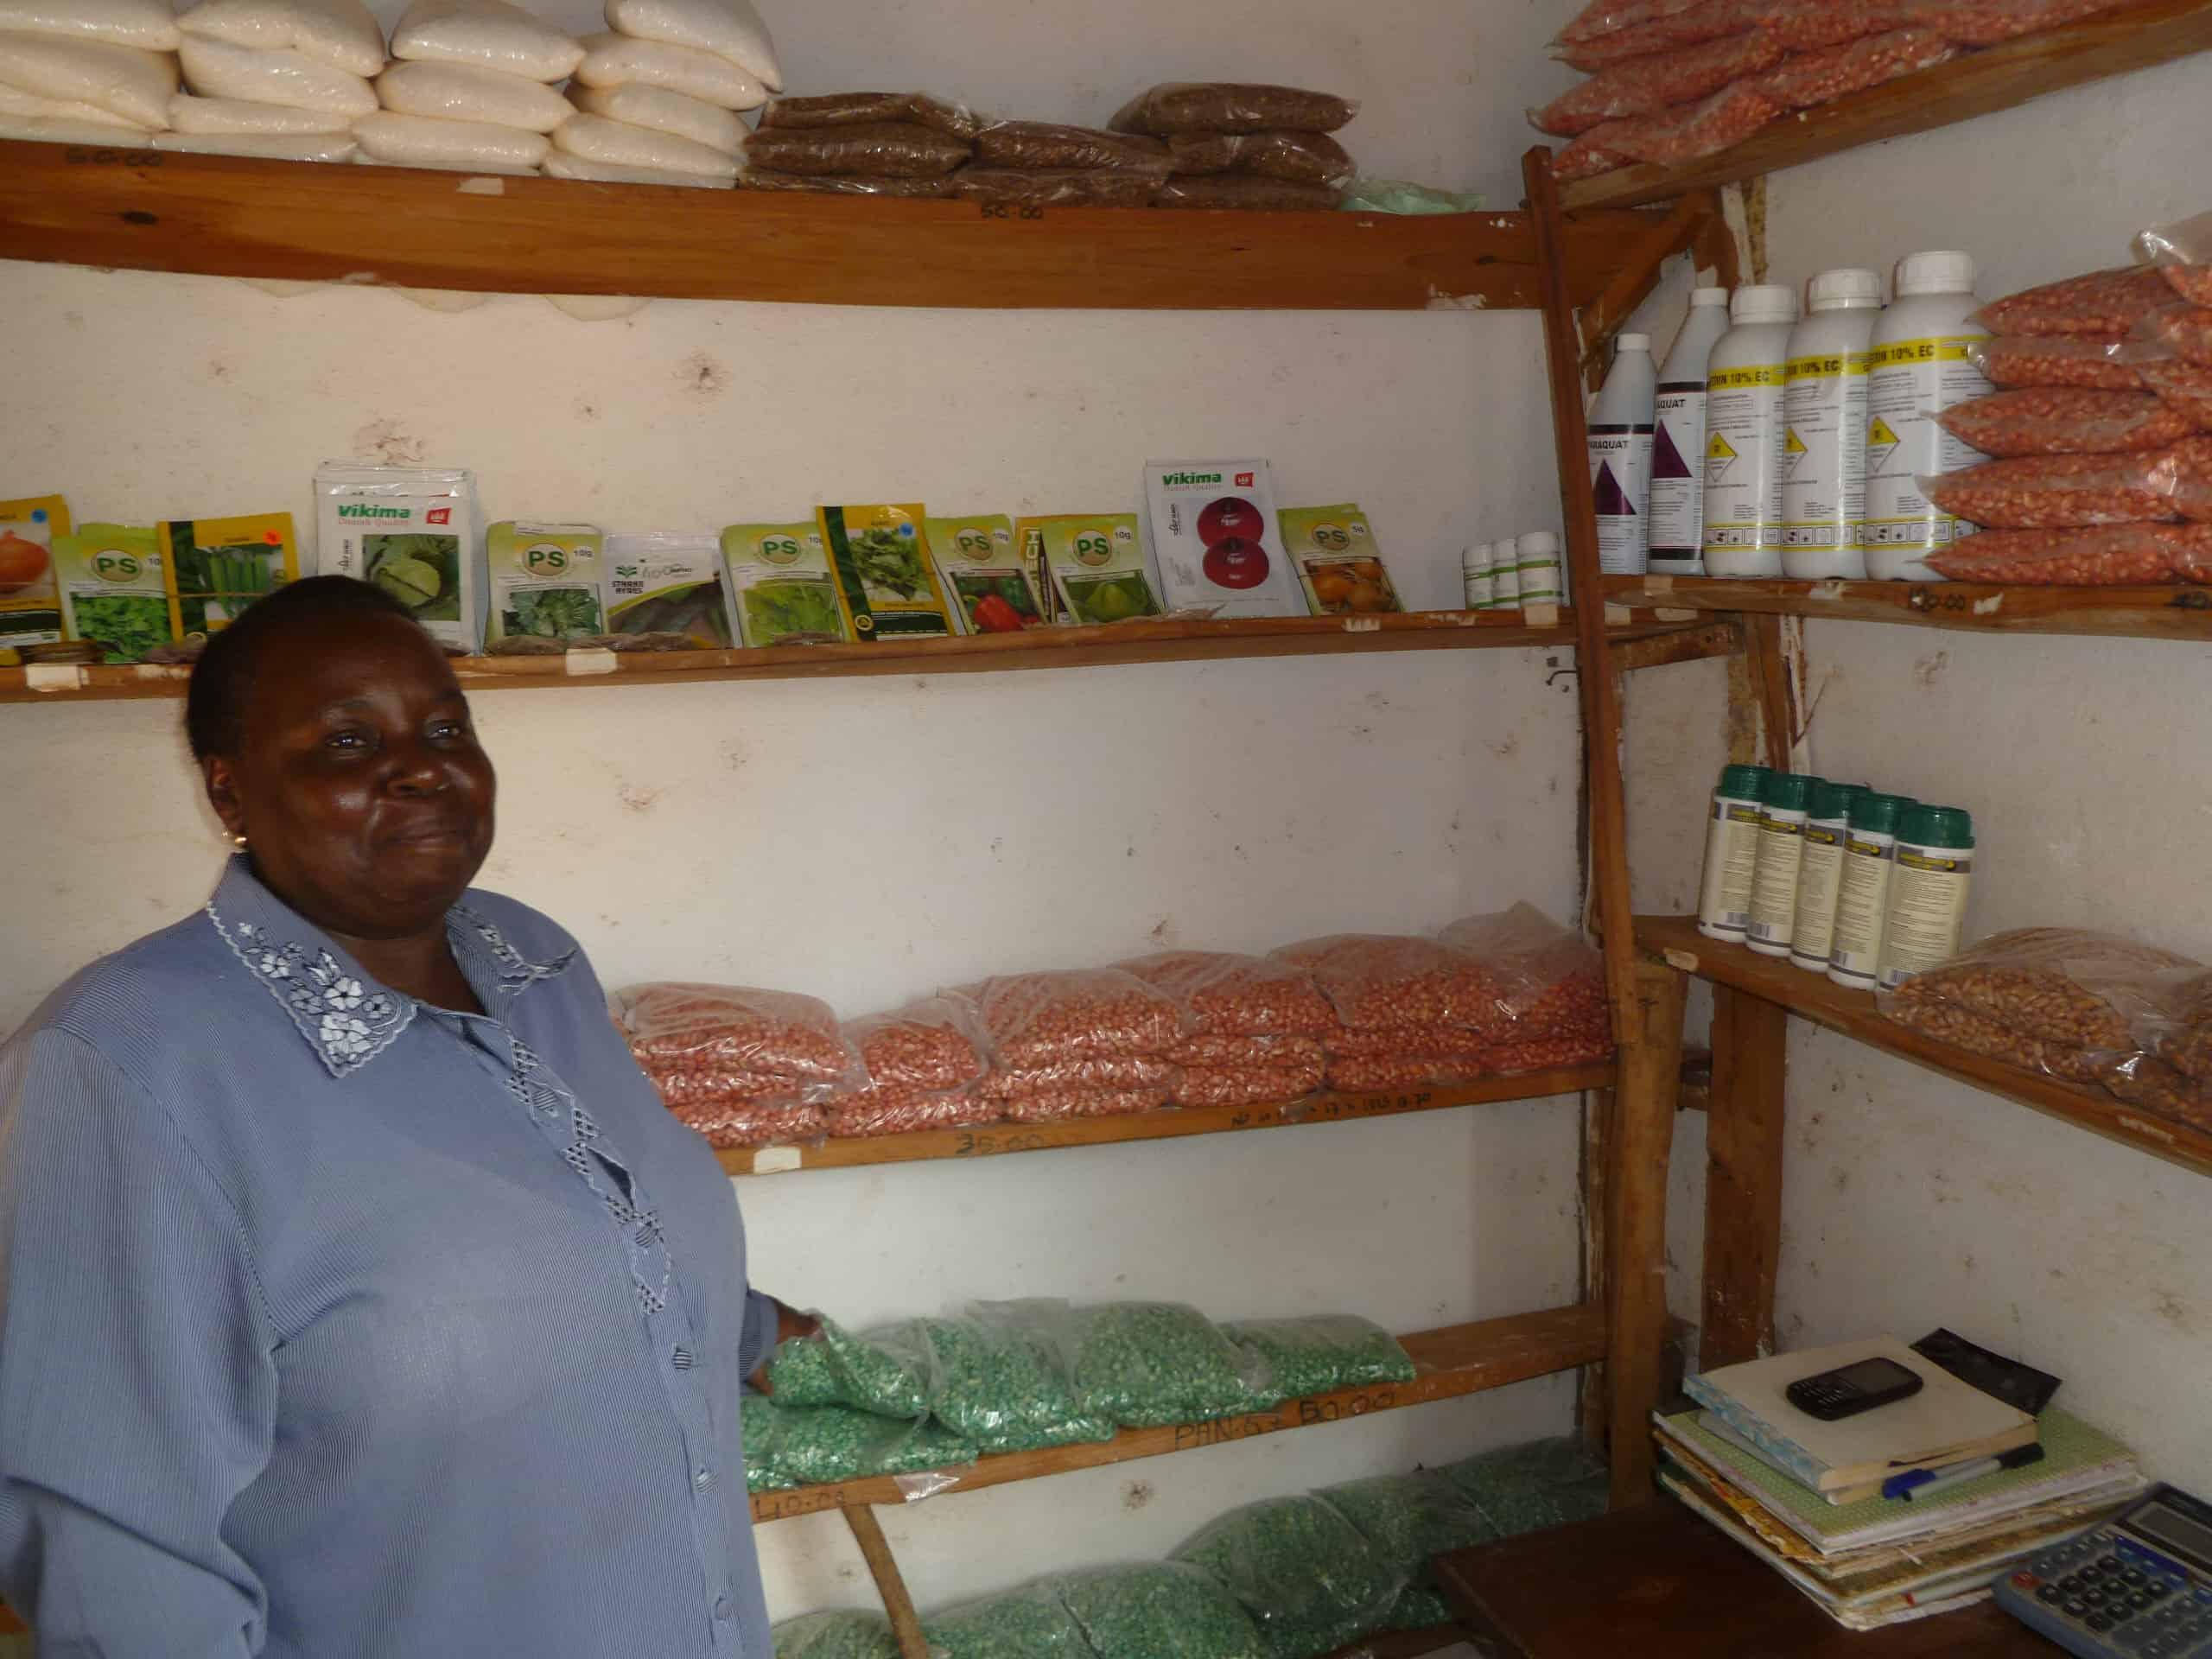
Mwanamke yupo kwenye duka la kuuza pembejeo, kuna mbegu mbalimbali pamoja na dawa kwa ajili ya kilimo. Mwanamama anatabasamu, zipo kwenye chanja tofauti kuna zilizopo kwenye mfuko kwenye chupa na kwenye maboksi.